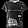
Label: T - shirt / top